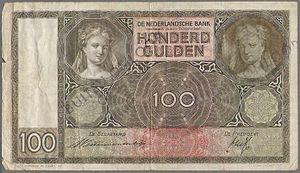
Le cave se rebiffe est un film français réalisé par Gilles Grangier sur des dialogues de Michel Audiard, sorti en 1961.